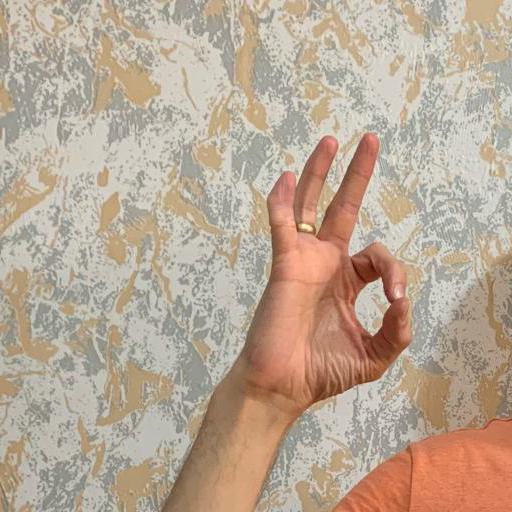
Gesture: ok